Cissy Jones

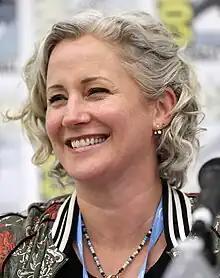
Jones at San Diego Comic-Con in 2023

Jones's voice has appeared in games such as "Firewatch", "The Walking Dead", "Life Is Strange", "Grand Theft Auto V" and "Darksiders III". She voiced the part of Lois Lane in the 2018 game "Lego DC Super-Villains".